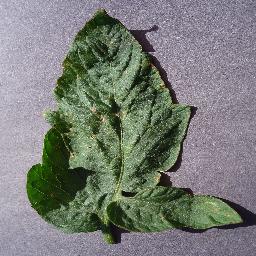
Label: Tomato___Target_Spot